Seth Morehead

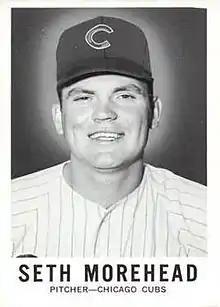
1960 "Leaf" baseball card

Seth Marvin "Moe" Morehead (August 15, 1934 – January 17, 2006) was a left-handed specialist reliever in Major League Baseball. He was born in Houston, Texas.